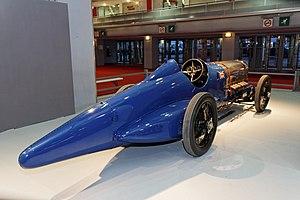
La Sunbeam 350HP est une voiture équipée d'un moteur d'avion construite par le constructeur anglais Sunbeam en 1920, notamment par l'ingénieur breton Louis Coatalen. Elle est la première à battre plusieurs records de vitesse sur terre avec des moteurs d'avion.